Jean-Emmanuel Jobez

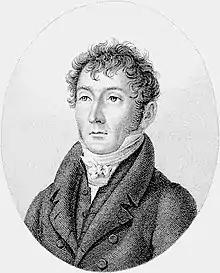

Jean-Emmanuel Jobez (November 2, 1775 - October 9, 1828) was a French businessman and politician. He was the owner of the Forges de Syam. He was the mayor of Morez, and he represented Jura in the Chamber of Representatives during the Hundred Days in 1815, followed by the Chamber of Deputies during the Second Restoration in 1815–1823, and again in 1828.